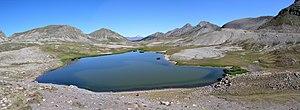
Lac de Lignin
Les lacs de Lignin correspondent à un ensemble de lacs situés à 2 280 m m d'altitude au pied du Grand Coyer, point culminant d'un massif compris entre les vallées du Haut Var et du Haut Verdon, sur la commune de Colmars dans le département des Alpes-de-Haute-Provence et la région Provence-Alpes-Côte d'Azur. Le pluriel est généralement employé pour ses lacs d'altitude et justifié par la présence de lacs satellites de moindre importance qui s'assèchent rapidement lors de la saison estivale.
La notion de Masse d'eau a été introduite en Europe dans le droit de l'environnement par la directive cadre sur l'eau.